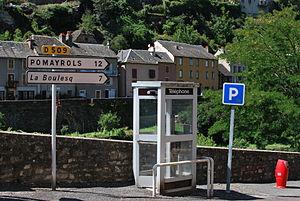
Saint-Laurent-d'Olt est une commune française du département de l'Aveyron, en région Occitanie.